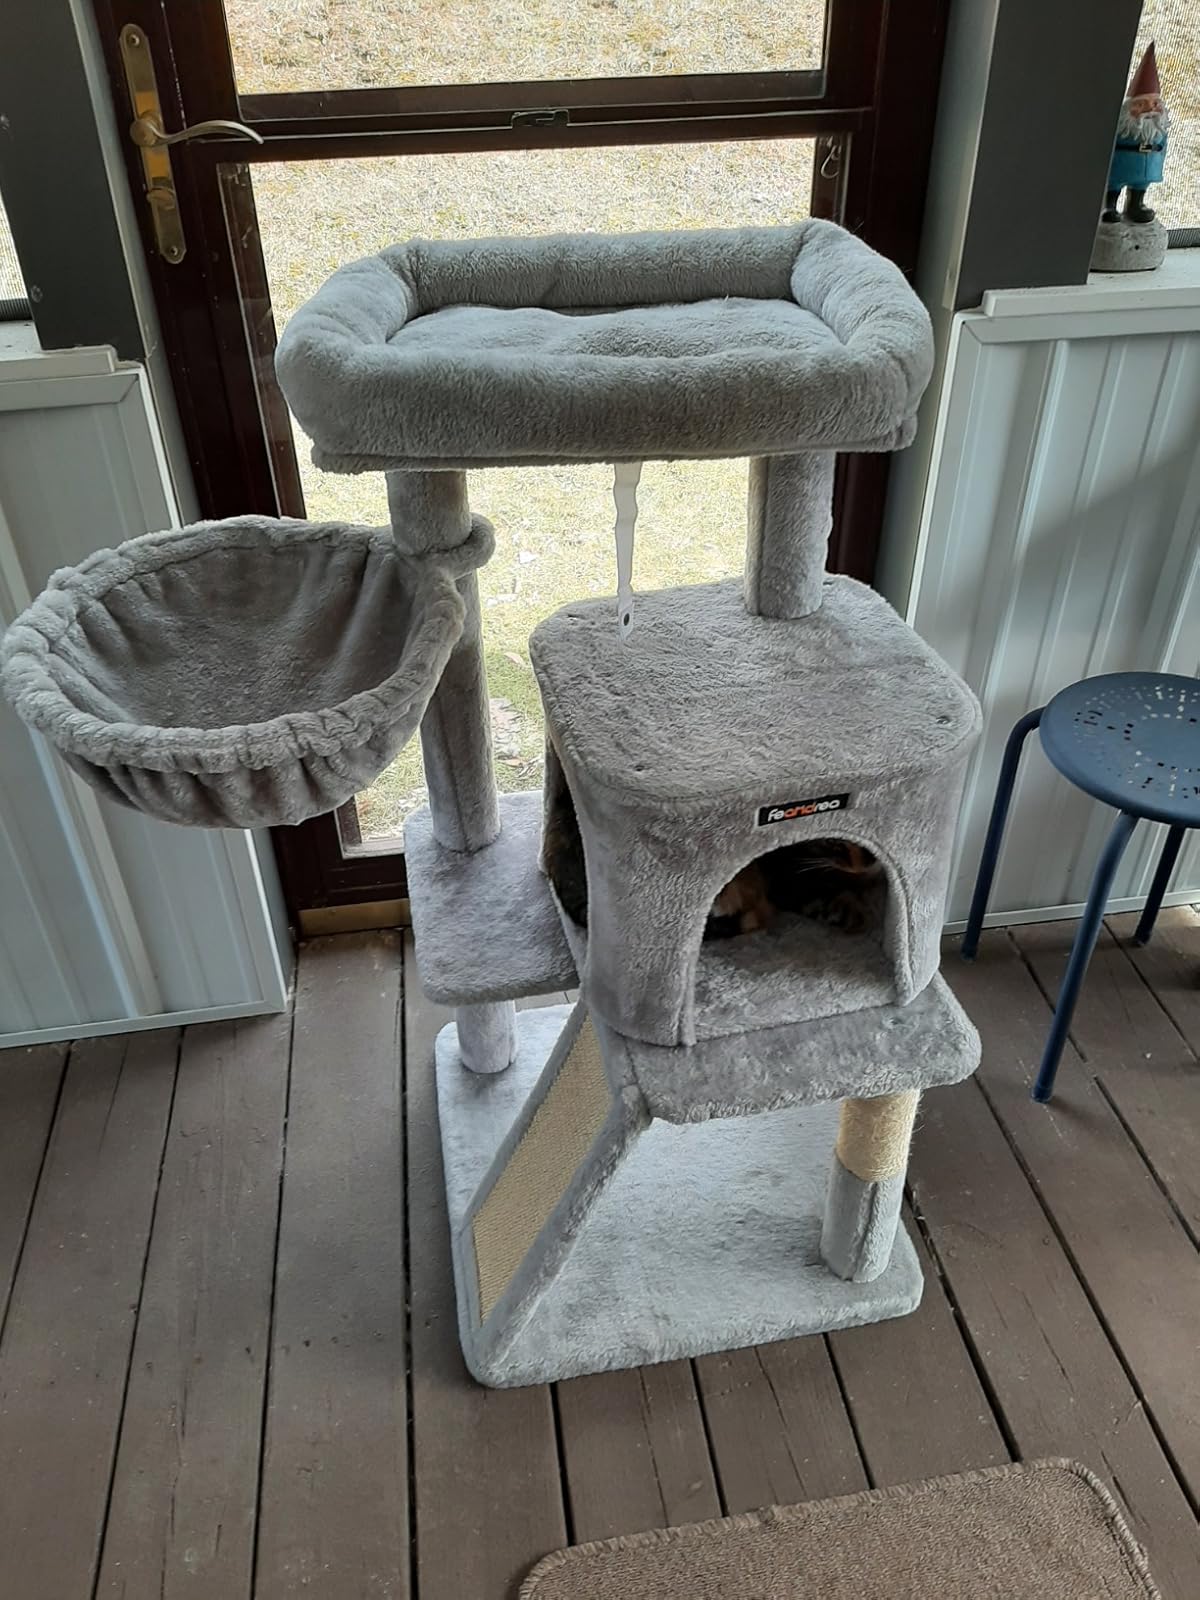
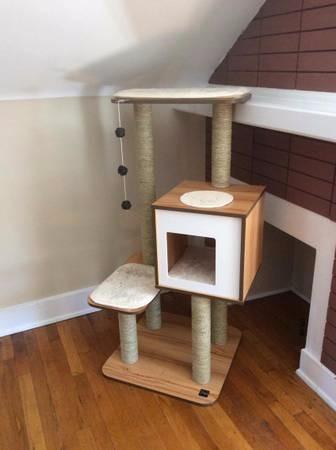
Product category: items_cat tree
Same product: no